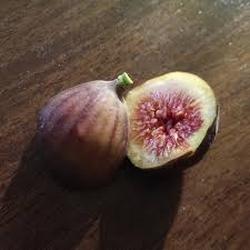
Label: Fig